Riversimple Urban Car

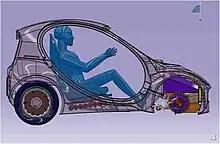
CAD drawing of the Riversimple Urban Car

The Riversimple Urban Car is a conceptual open source hydrogen fuel cell vehicle that was proposed by Hugo Spowers' company, Riversimple, in 2009. Their latest model, the Rasa, was unveiled on 17 February 2016.